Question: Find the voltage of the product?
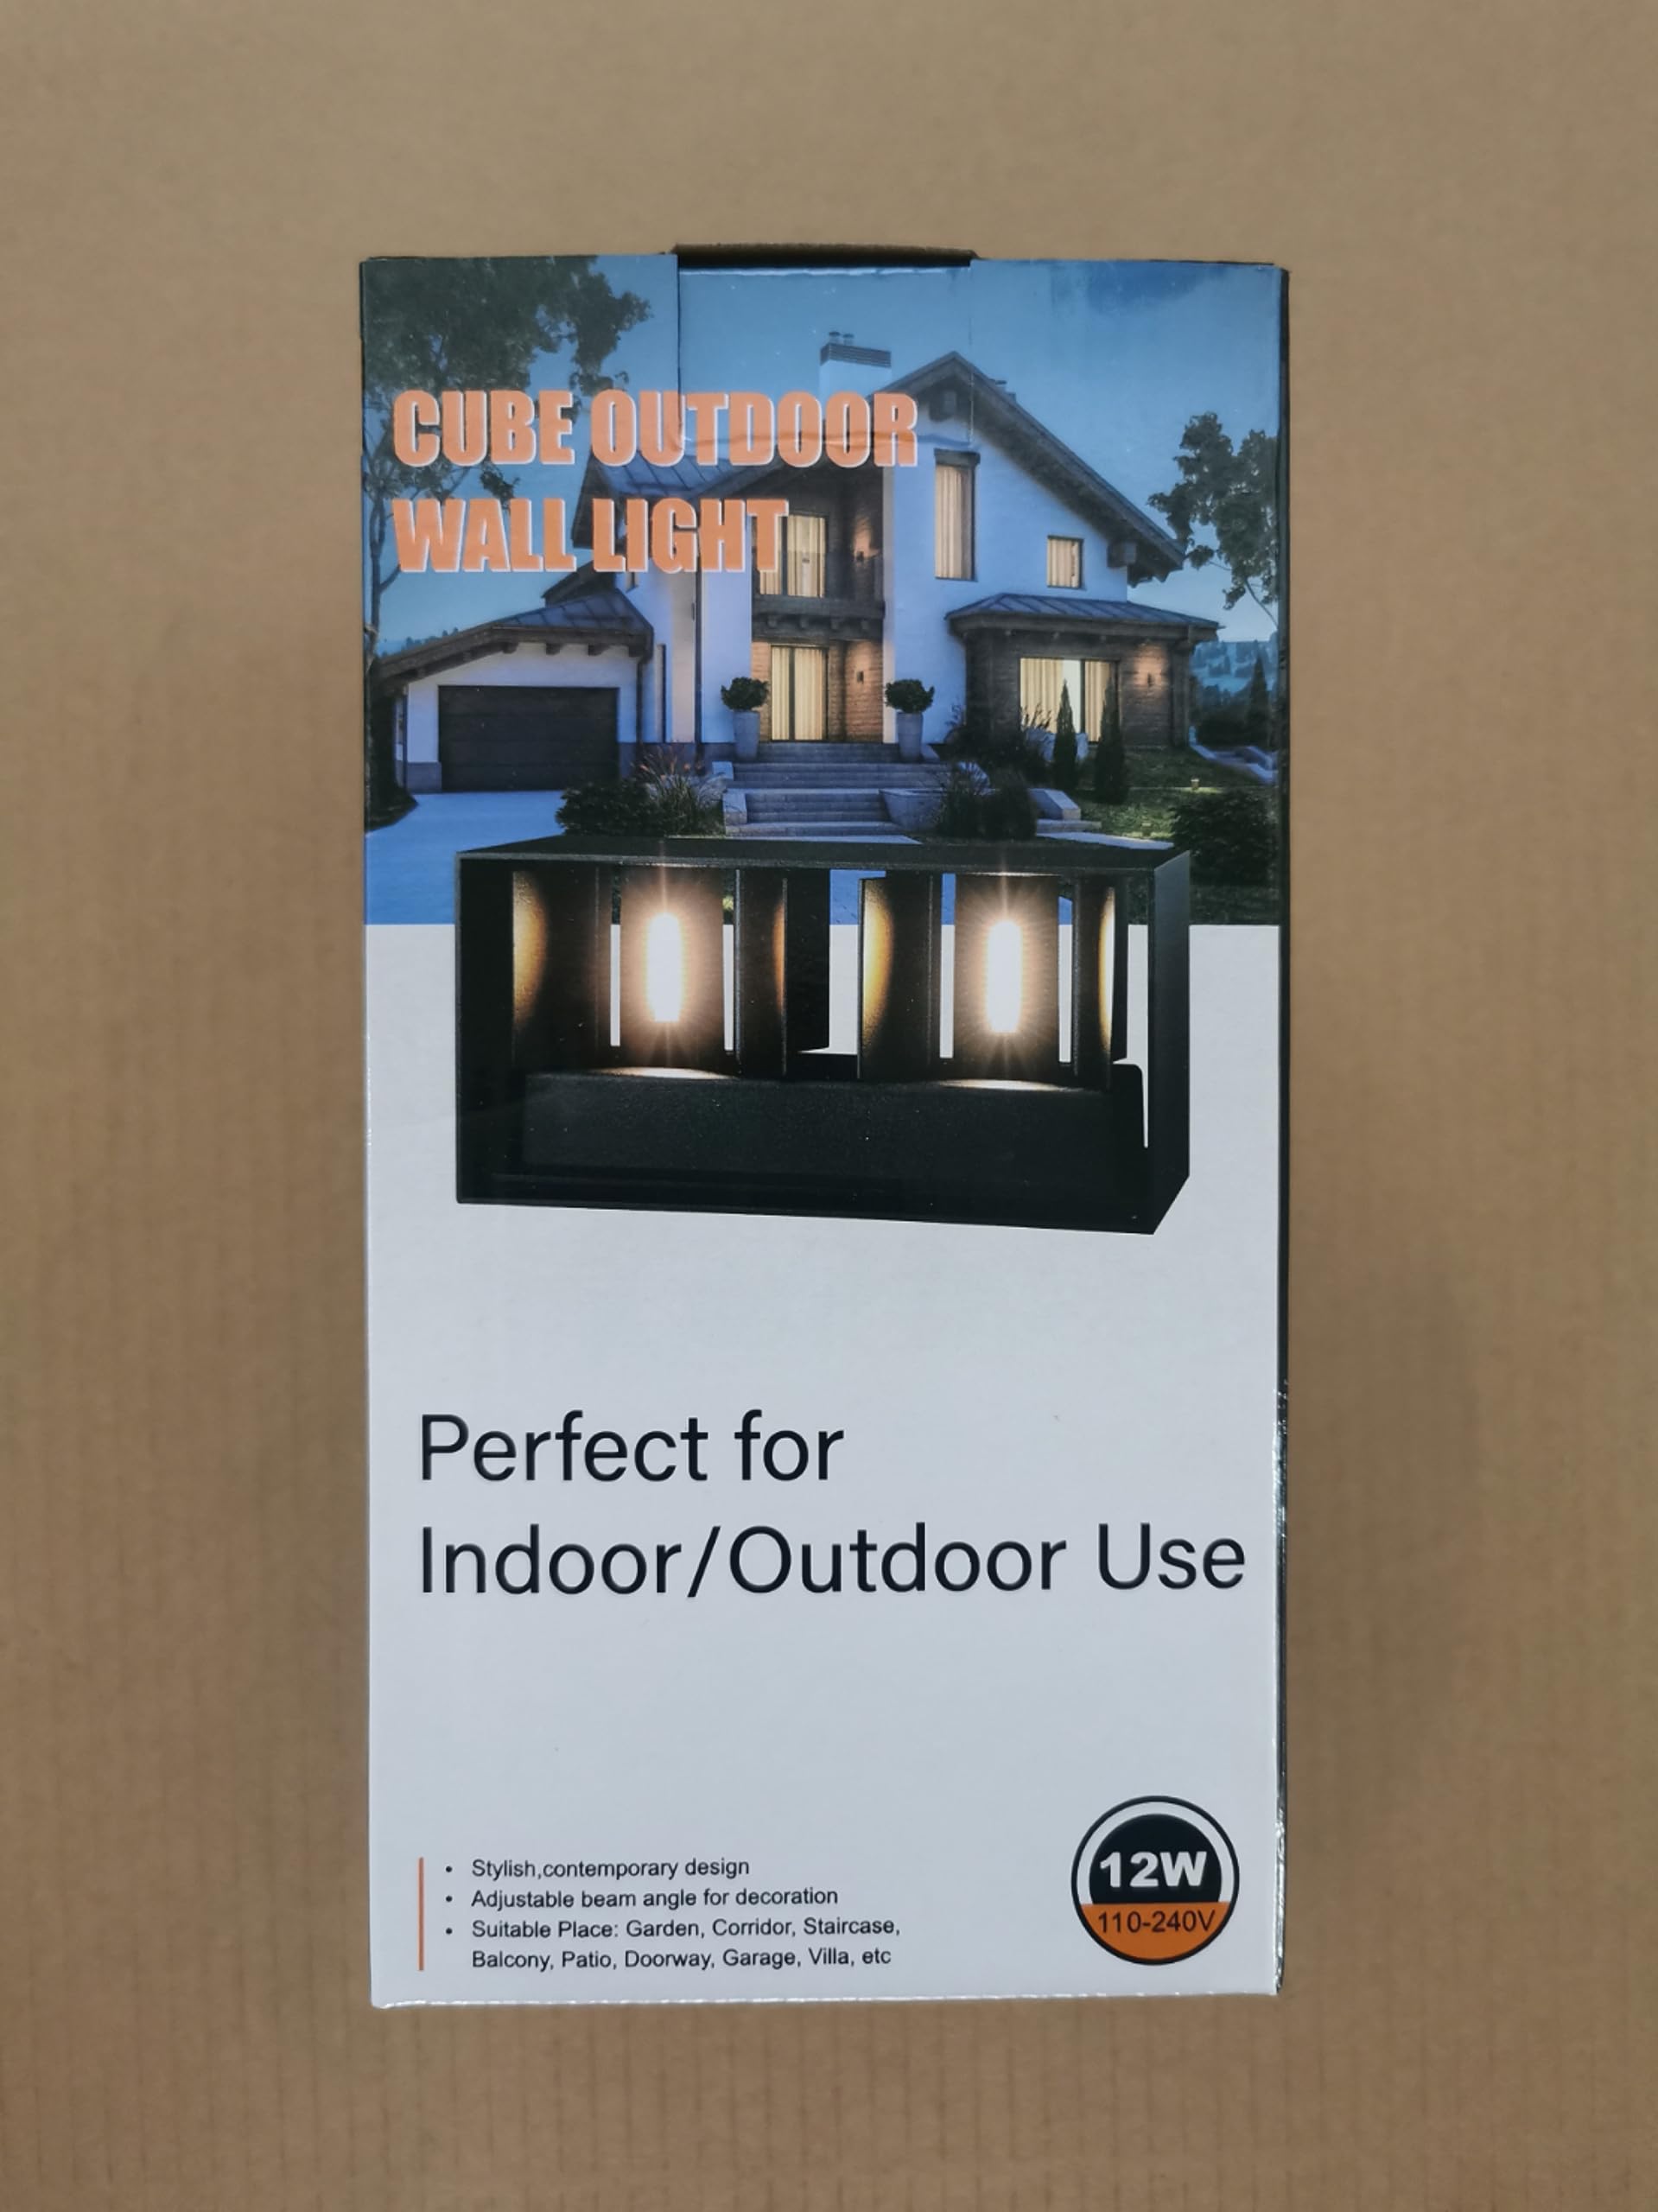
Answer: [110.0, 240.0] volt